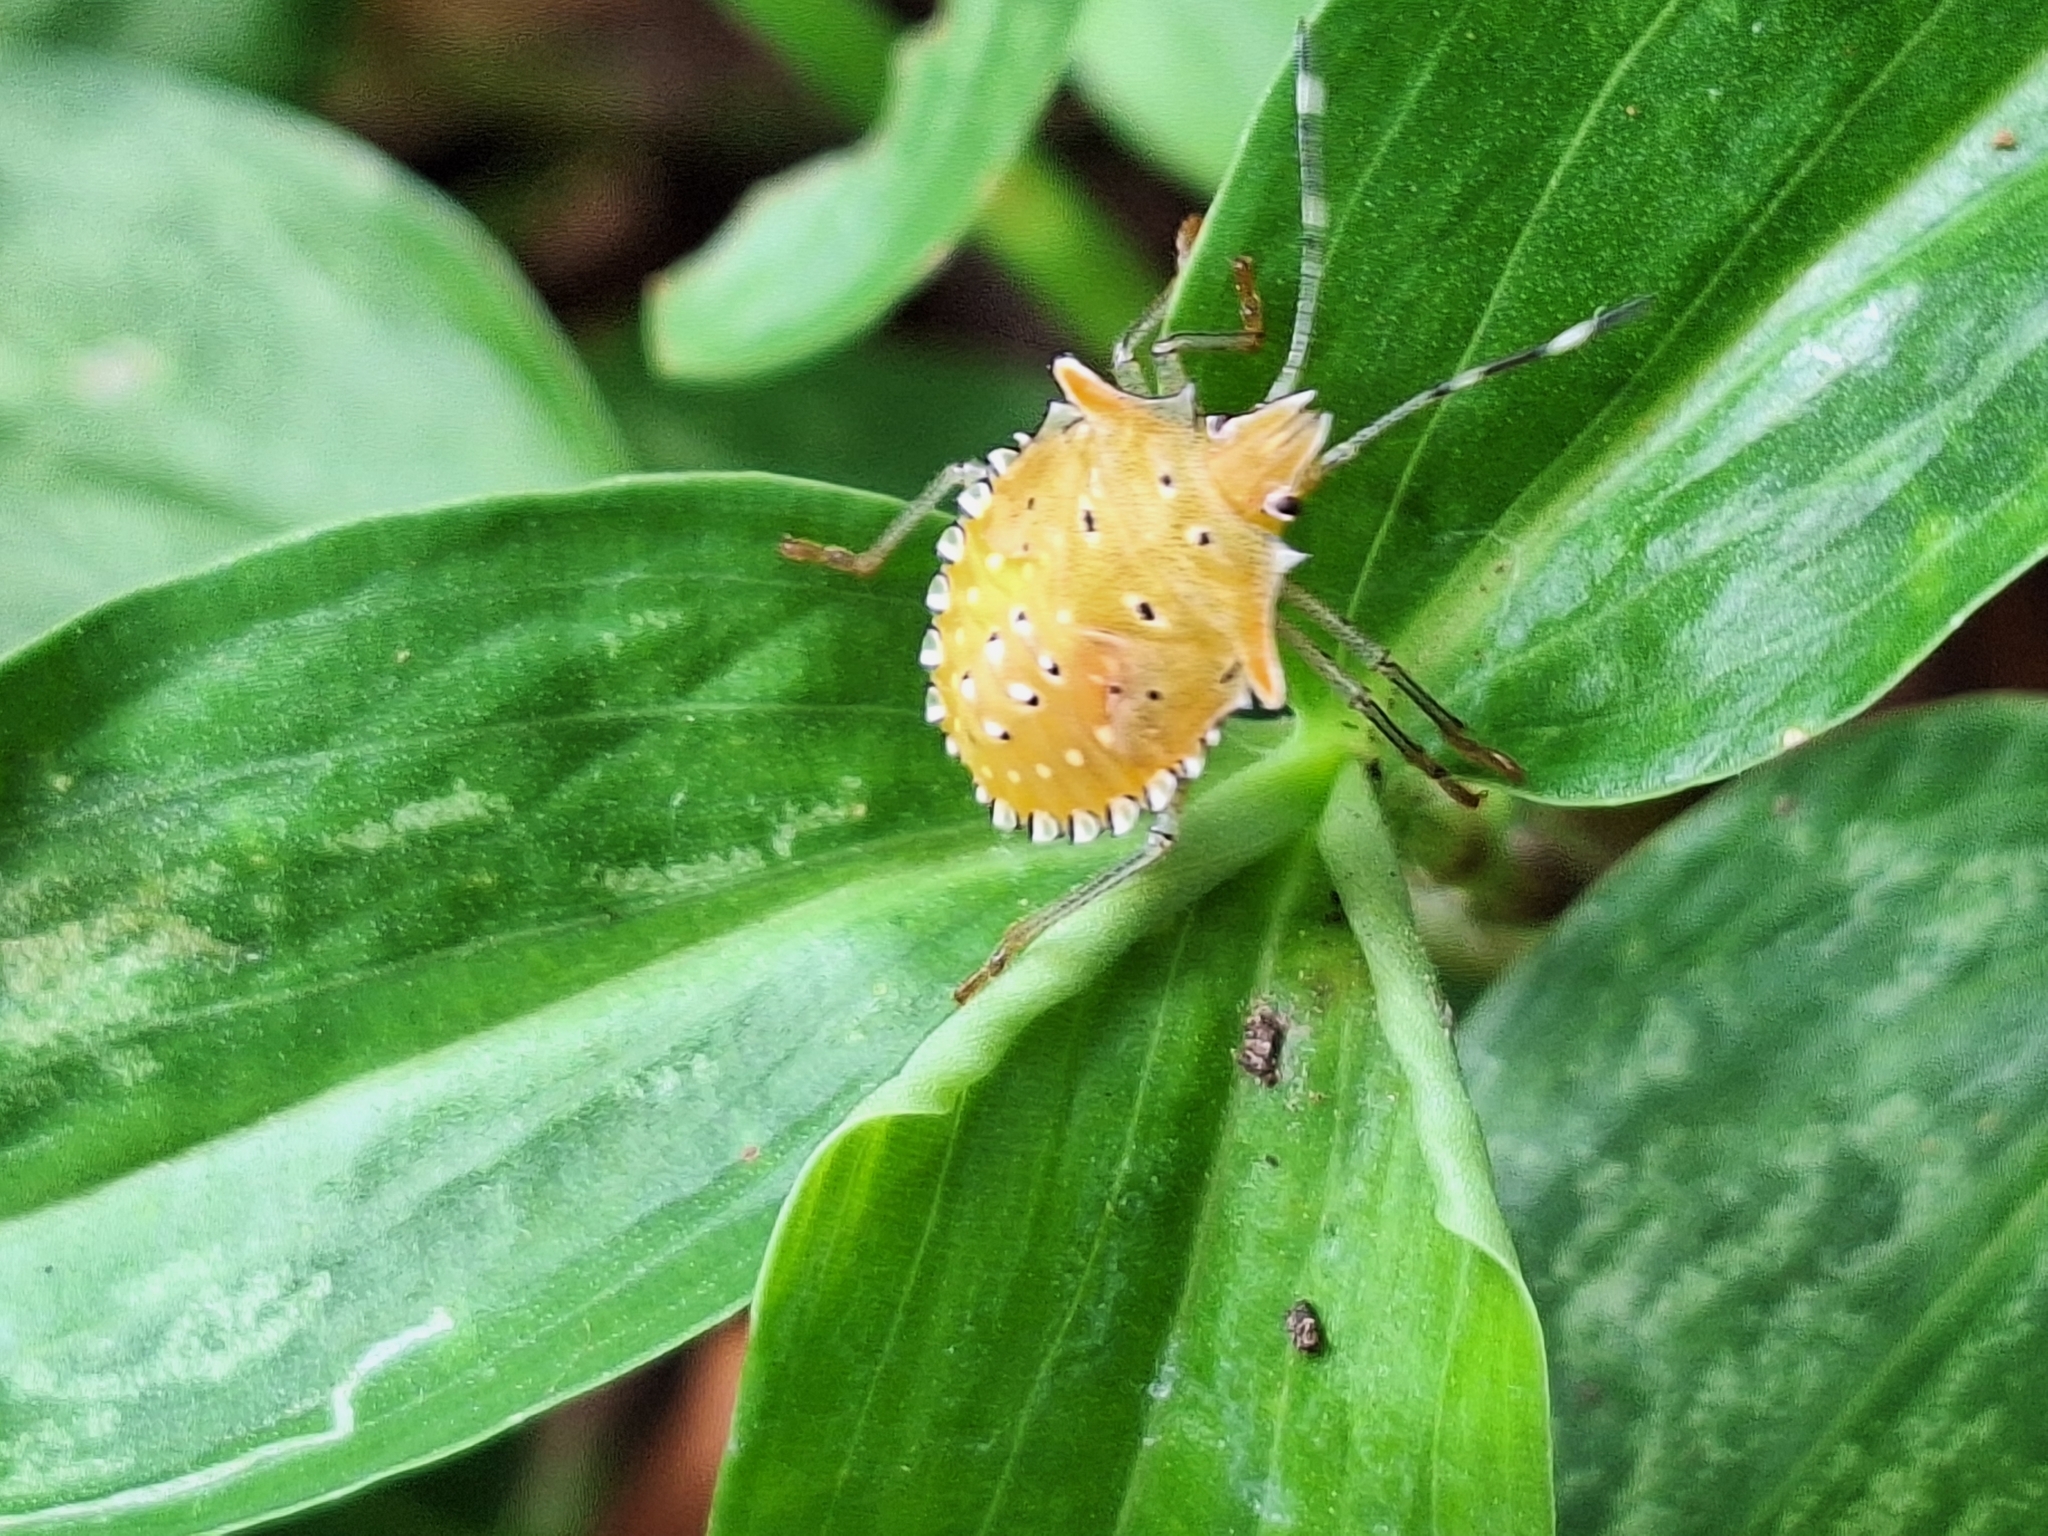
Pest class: stink_bug